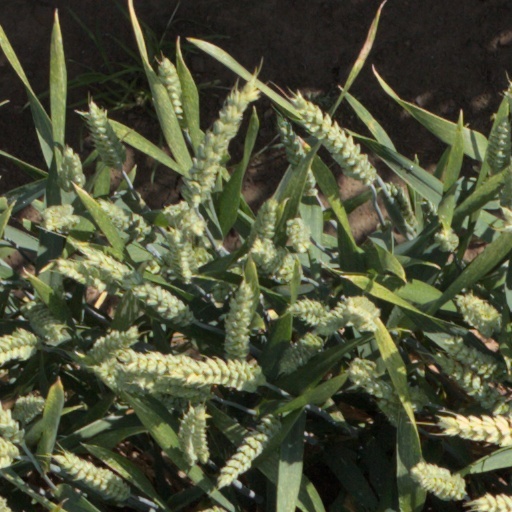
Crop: wheat